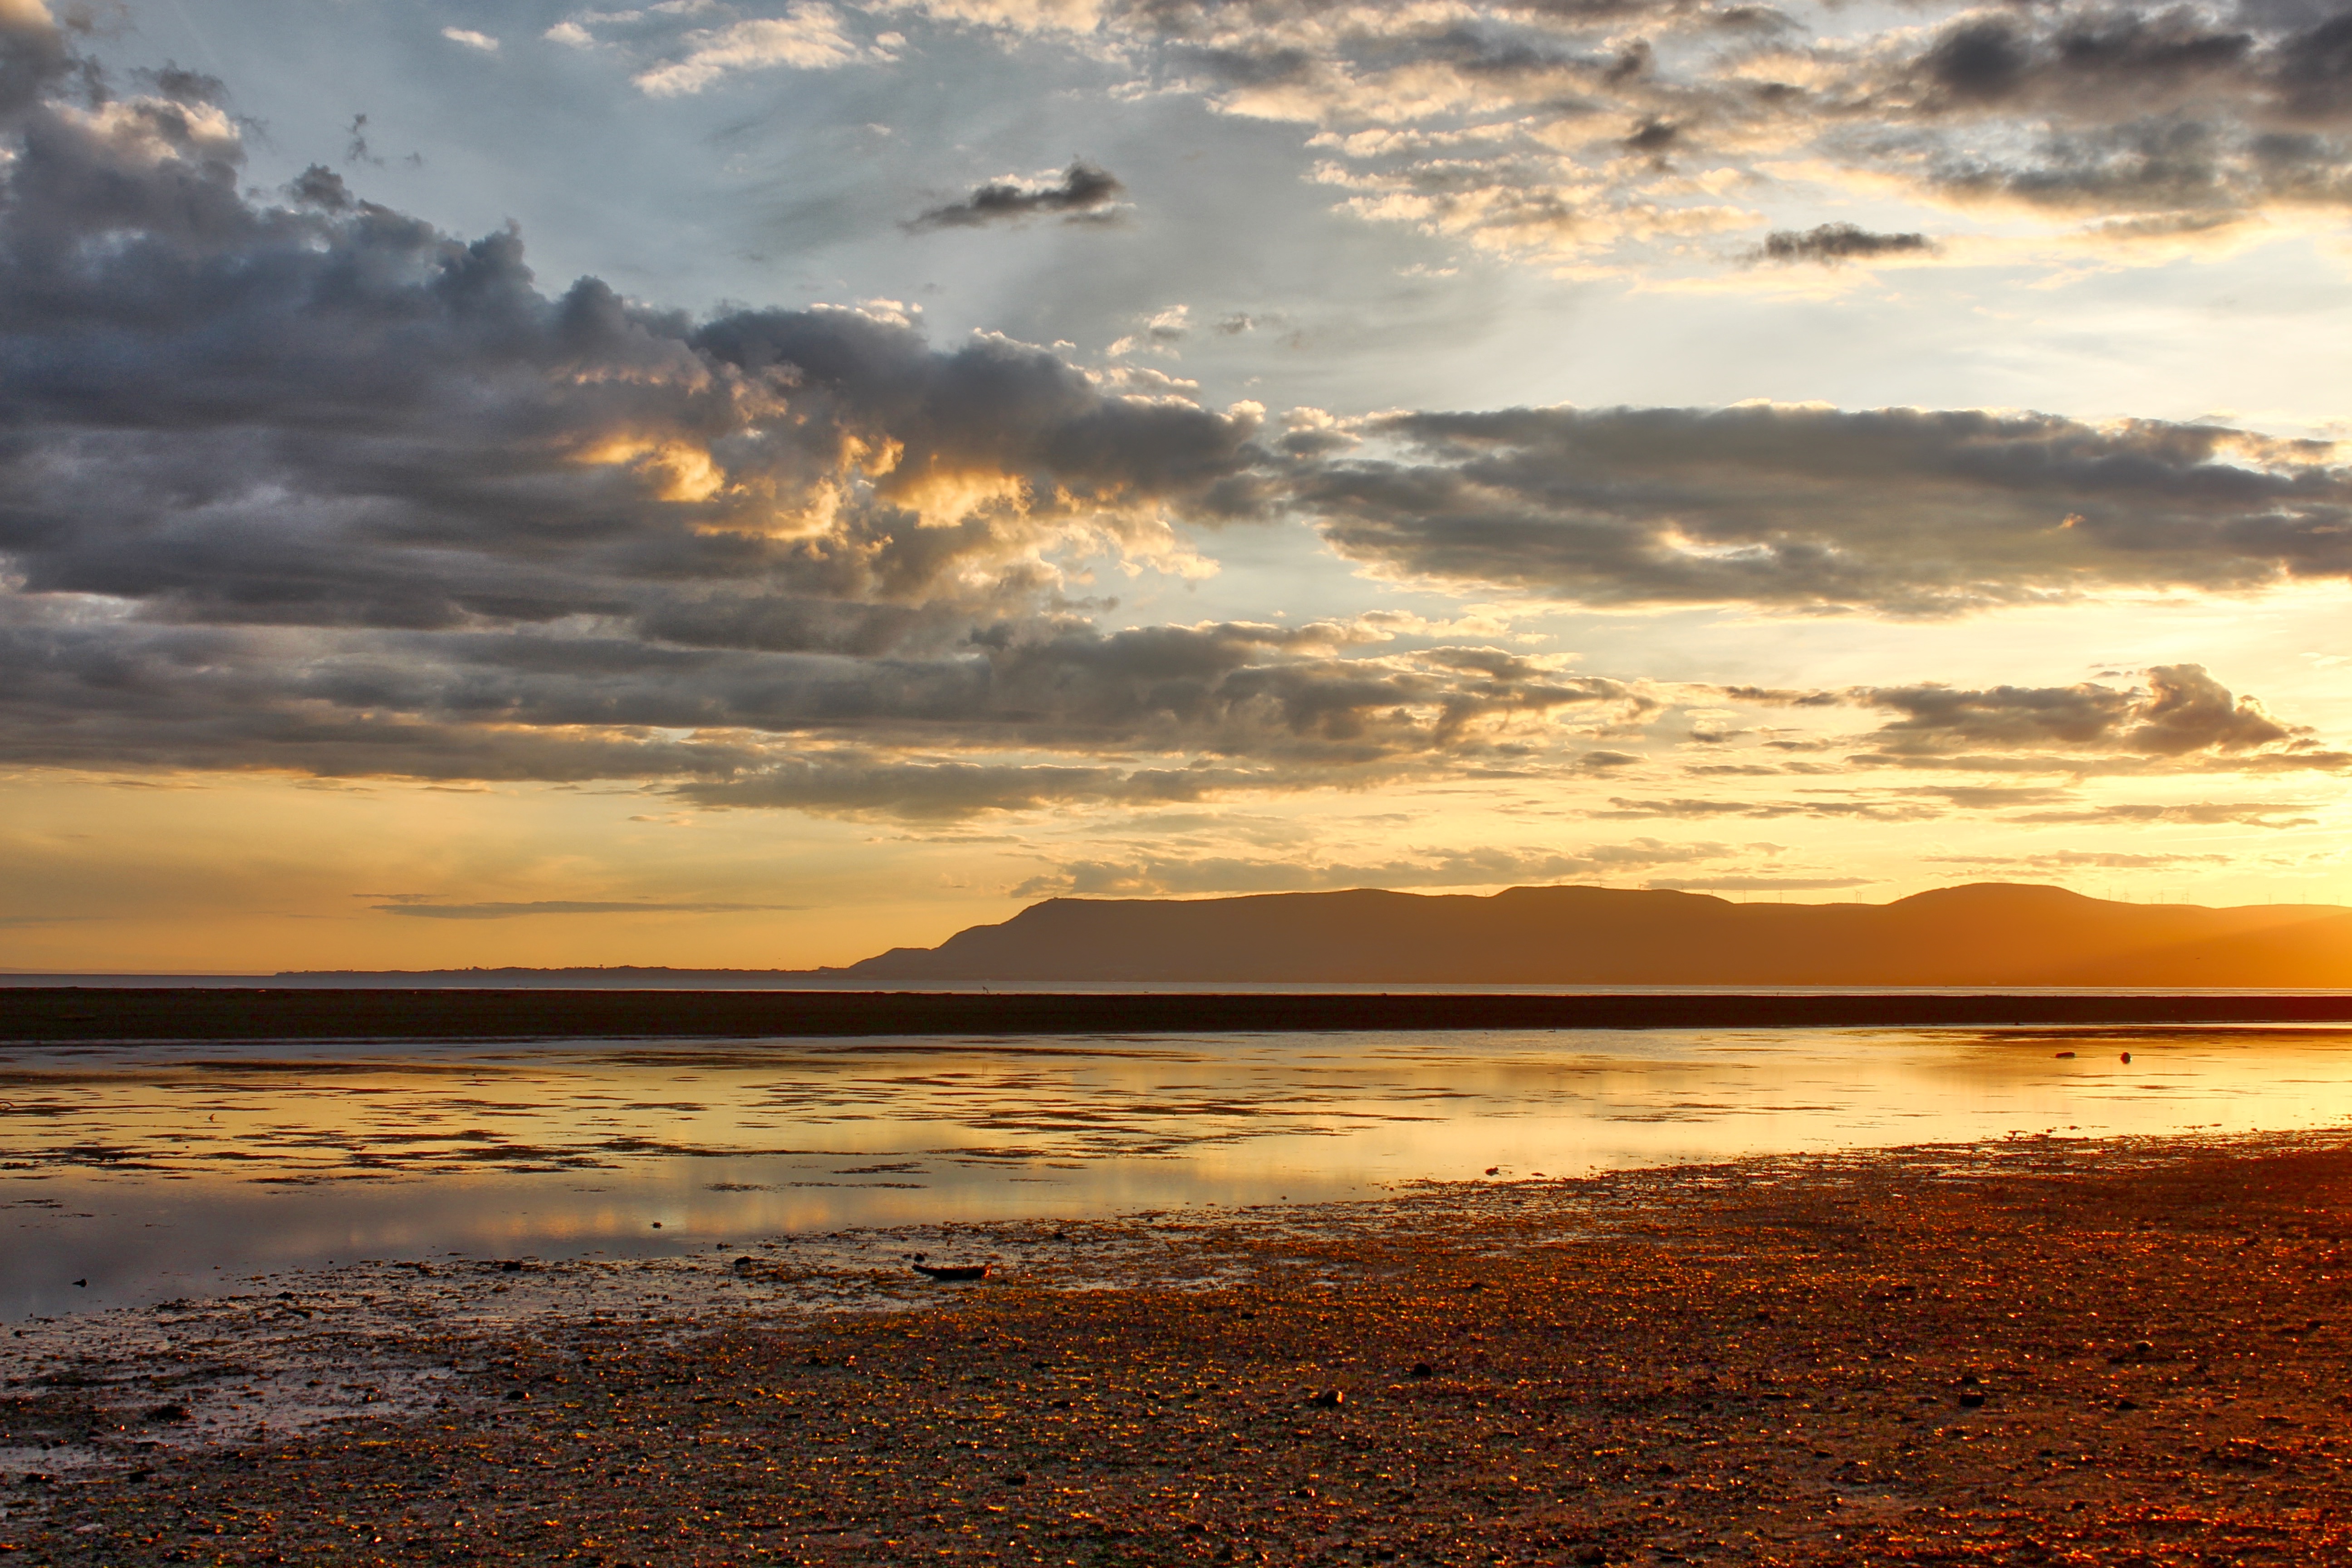
beach, landscape, sea, coast, water, nature, outdoor, sand, ocean, horizon, cloud, sky, sun, sunrise, sunset, sunlight, morning, shore, wave, dawn, summer, dusk, evening, red, color, bay, body of water, clouds, afterglow, wind wave